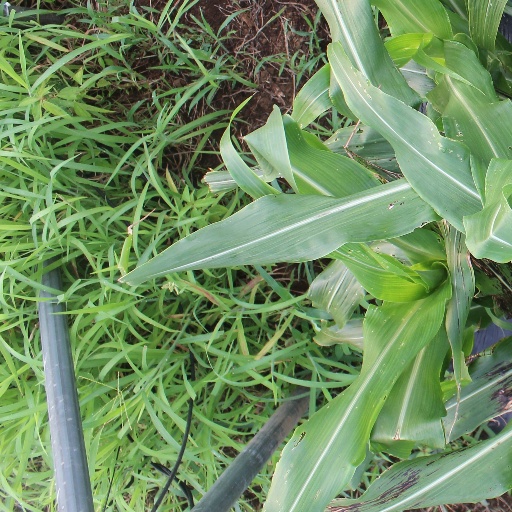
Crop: sorghum